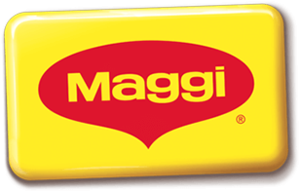
Logo de la marque d'aides culinaires Maggi.
Maggi est une entreprise suisse d'aide culinaire fondée par Julius Maggi en 1885 et qui fait partie du groupe helvétique Nestlé depuis 1947.